Venus

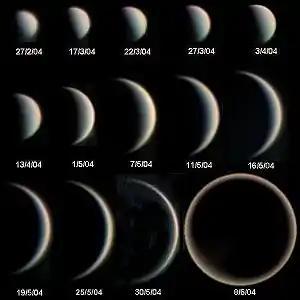
Diagram illustrating the phases of Venus

To the naked eye, Venus appears as a white point of light with a maximum apparent magnitude of −4.92 brighter than any other planet or star apart from the Sun, even when faintest during its transit with an apparent magnitude of −2.98. The planet's mean apparent magnitude is −4.14 with a standard deviation of 0.31. The brightest magnitude occurs during the crescent phase about one month before or after an inferior conjunction. Venus fades to about magnitude −3 when it is backlit by the Sun, although the exact value depends on the phase angle. The planet is bright enough to be seen in broad daylight, but is more easily visible when the Sun is low on the horizon or setting. As an inferior planet, it always lies within about 47° of the Sun.